My Gym Partner's a Monkey

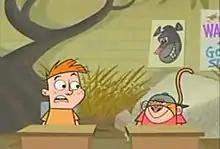
The central characters: Adam and Jake

The series aired its first episode on December 26, 2005 during Cartoon Network's “Sneak Peek Week” along with Cartoon Network original series "Ben 10", Cartoon Network European co-production "Robotboy" and Canadian acquired series "Zixx". The series began its regular run with a two-episode premiere on Cartoon Network's "Fridays" block on February 24, 2006. The "My Gym Partner's a Monkey"-based television film "The Big Field Trip" aired on January 14, 2007, as part of season 3. A special episode, "That Darn Platypus", aired on Cartoon Network on May 18, 2007, as part of Cartoon Network Invaded, a mini-series that aired 5 specials of different series from May 4 to May 28, 2007. The series ended its 4 season-run on November 27, 2008, with the episode "A Thanksgiving Carol". The series was also shown on the revived block Cartoon Planet from 2012 to 2014. In Latin America, the series currently airs on Tooncast since 2013. In Ukraine, the series aired on Novyi Kanal. The show runs in India on channel Cartoon Network by the name "Samsher Sikander Chuddie Buddie".